Stephen Vasciannie

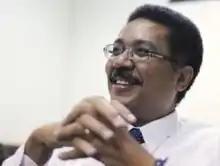

Stephen Charles Vasciannie (born 17 January 1960) is a Jamaican law professor.